Boundary (cricket)

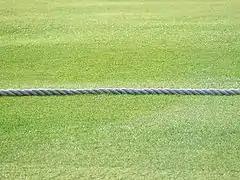
A traditional boundary rope

When the cricket ball is inside the boundary, it is live. When the ball is touching the boundary, grounded beyond the boundary, or being touched by a fielder who is himself either touching the boundary or grounded beyond it, it is dead and the batting side usually scores four or six runs for hitting the ball over the boundary. Because of this rule, fielders near the boundary attempting to intercept the ball while running or diving often flick the ball back in to the field of play rather than pick it up directly, because their momentum could carry them beyond the rope while holding the ball. They then return to the field to pick the ball up and throw it back to the bowler.